Puffin

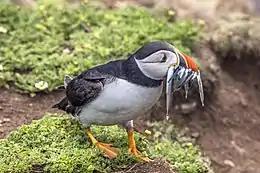
An Atlantic puffin holding lesser sand eels on Skomer Island

Like many auks, puffins eat both fish and zooplankton but feed their chicks primarily with small marine fish several times a day. The puffins are distinct in their ability to hold several (sometimes over a dozen) small fish at a time, crosswise in their bill, rather than regurgitating swallowed fish. This allows them to take longer foraging trips since they can come back with more food energy for their chick than a bird that can only carry one fish at a time. This behavior is made possible by the unique hinging mechanism of their beak, which allows the upper and lower biting edges to meet at any of a number of angles.